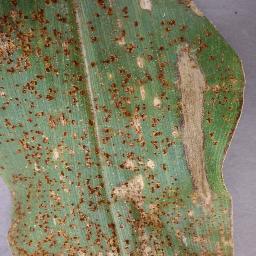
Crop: corn
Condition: (maize)_northern_blight